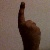
The image shows a hand gesture representing the number 1 in Indian Sign Language.